2014 Sundance Film Festival

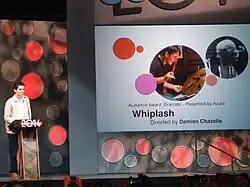
"Whiplash" won the U.S. Grand Jury Prize: Dramatic and Audience Award: U.S. Dramatic at the festival.

The awards ceremony was held on January 26, 2014 at the Basin Recreation Fieldhouse in Park City, Utah, and was hosted by Nick Offerman and Megan Mullally.